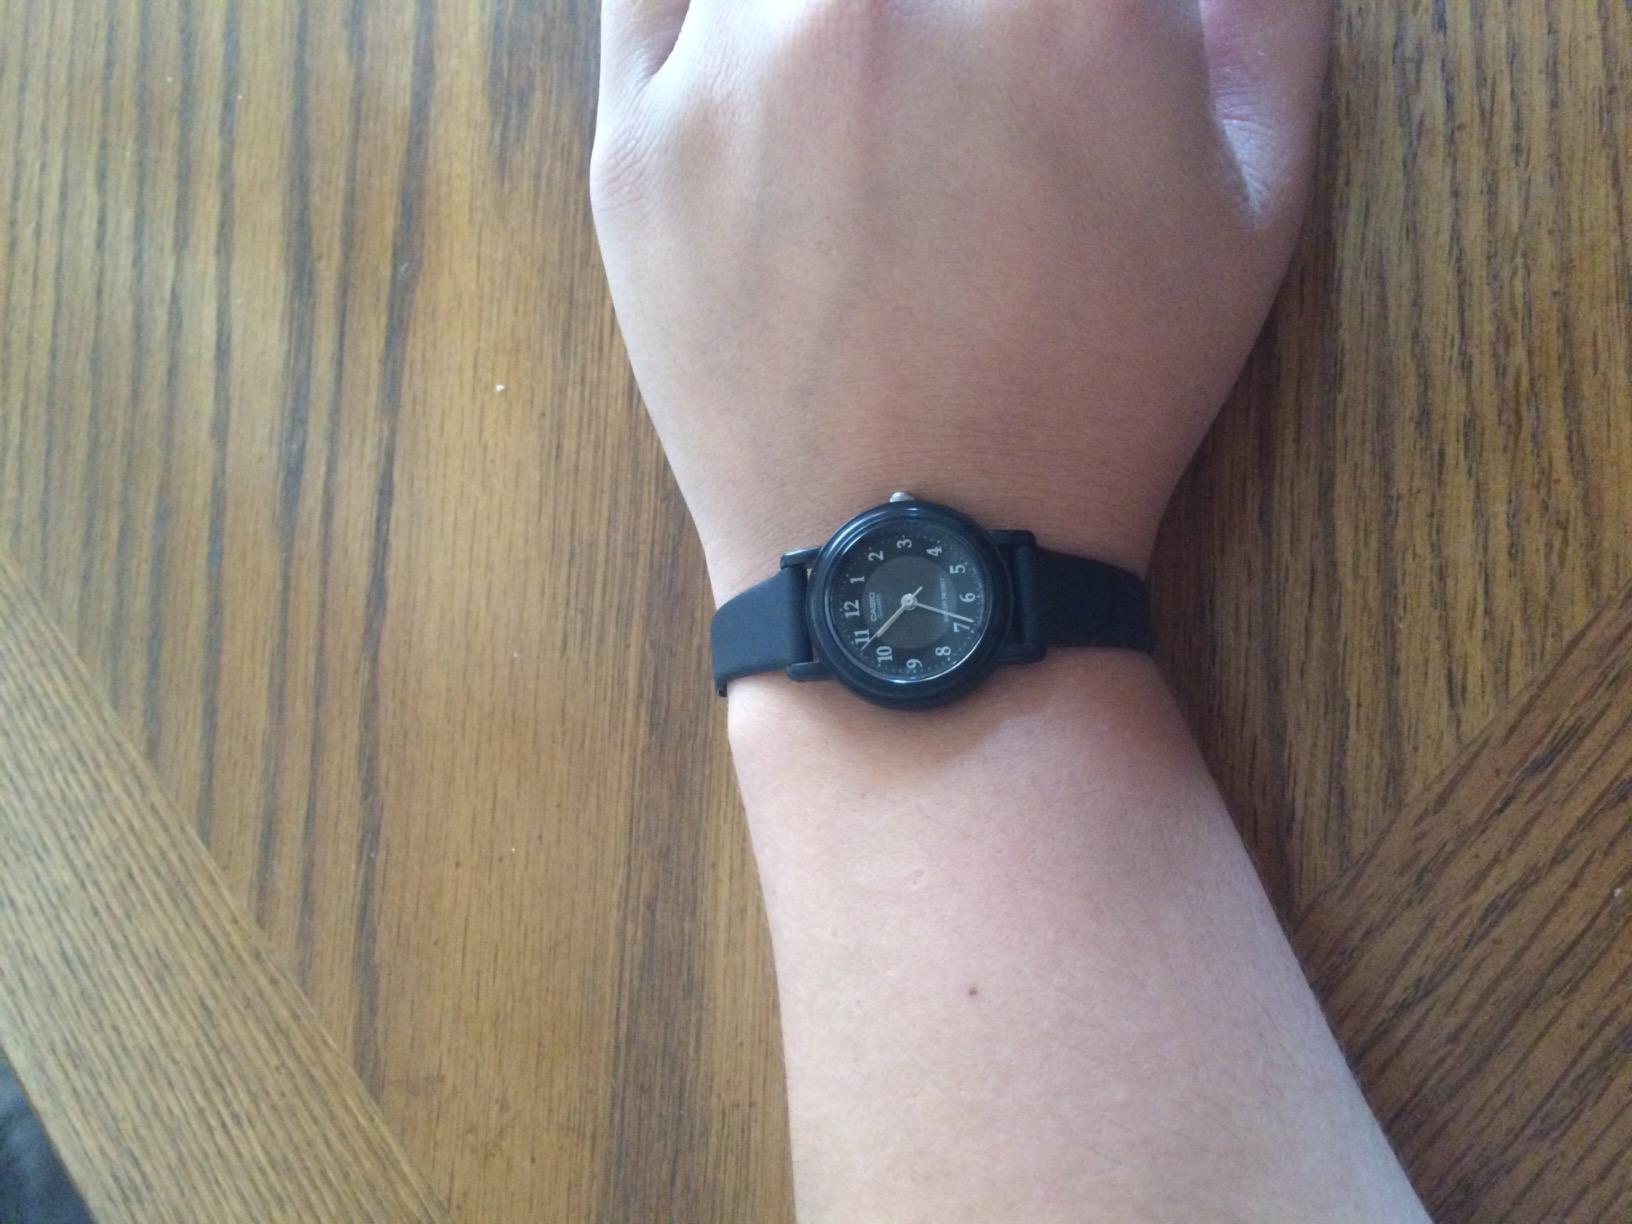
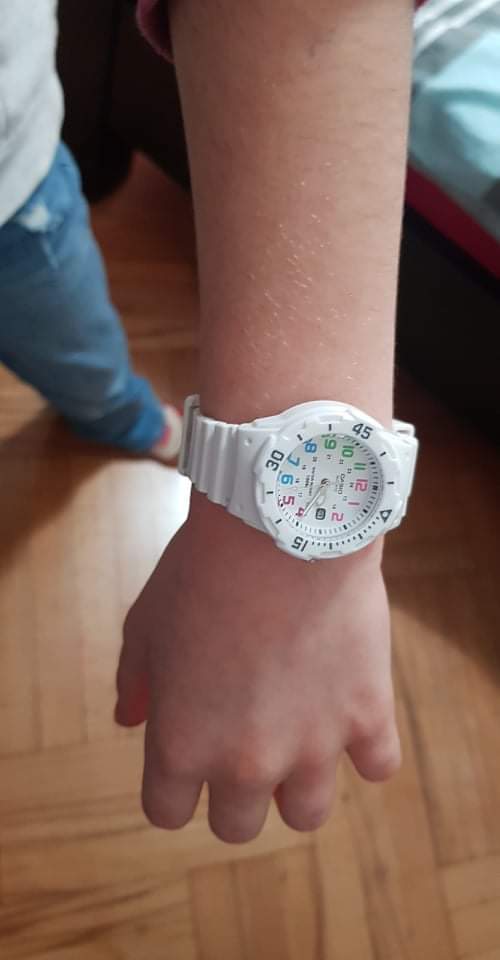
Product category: accessories_watch
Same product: no